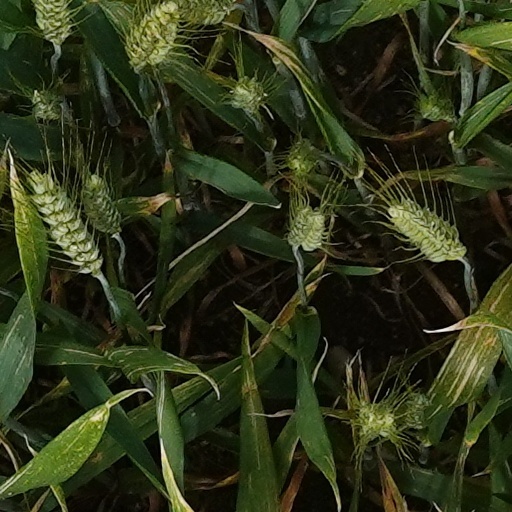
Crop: wheat